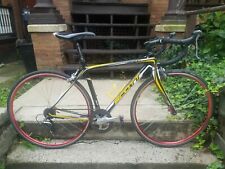
Vehicle type: Bikes